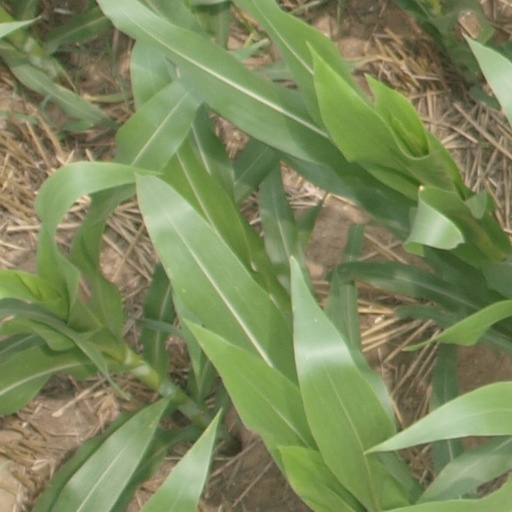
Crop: maize; corn